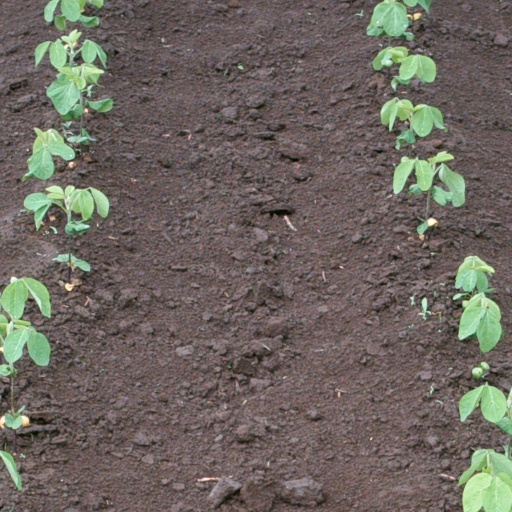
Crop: soybean